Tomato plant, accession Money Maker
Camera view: bottom (45 deg); turntable rotation: 270 degrees
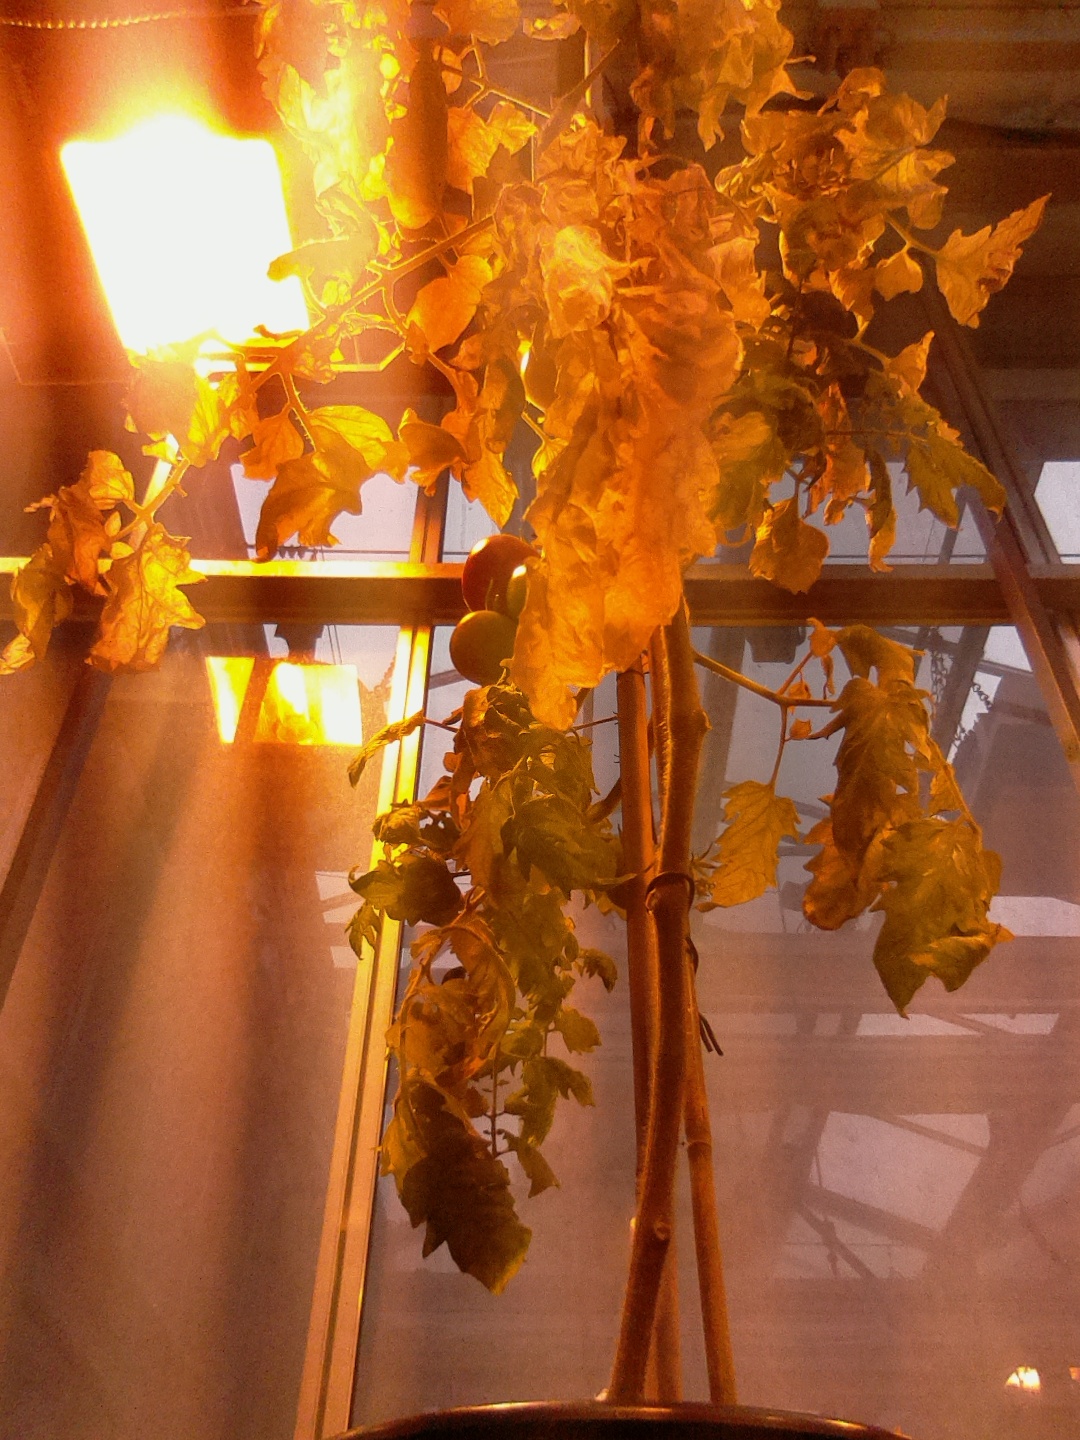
BBCH growth stage 86: 60%-70% of fruits show typical fully ripe color